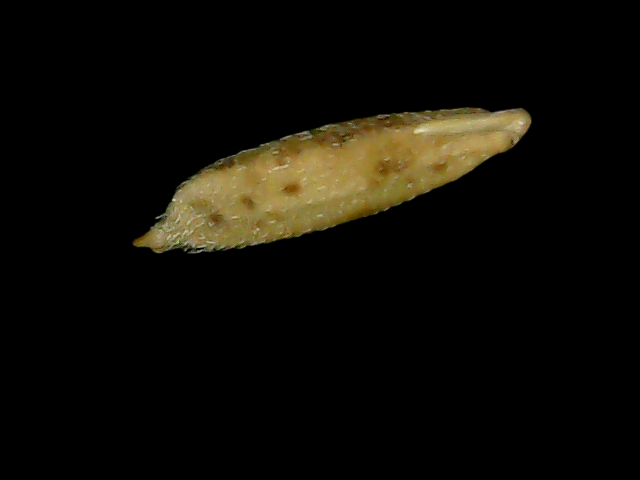
Rice variety: Bd49